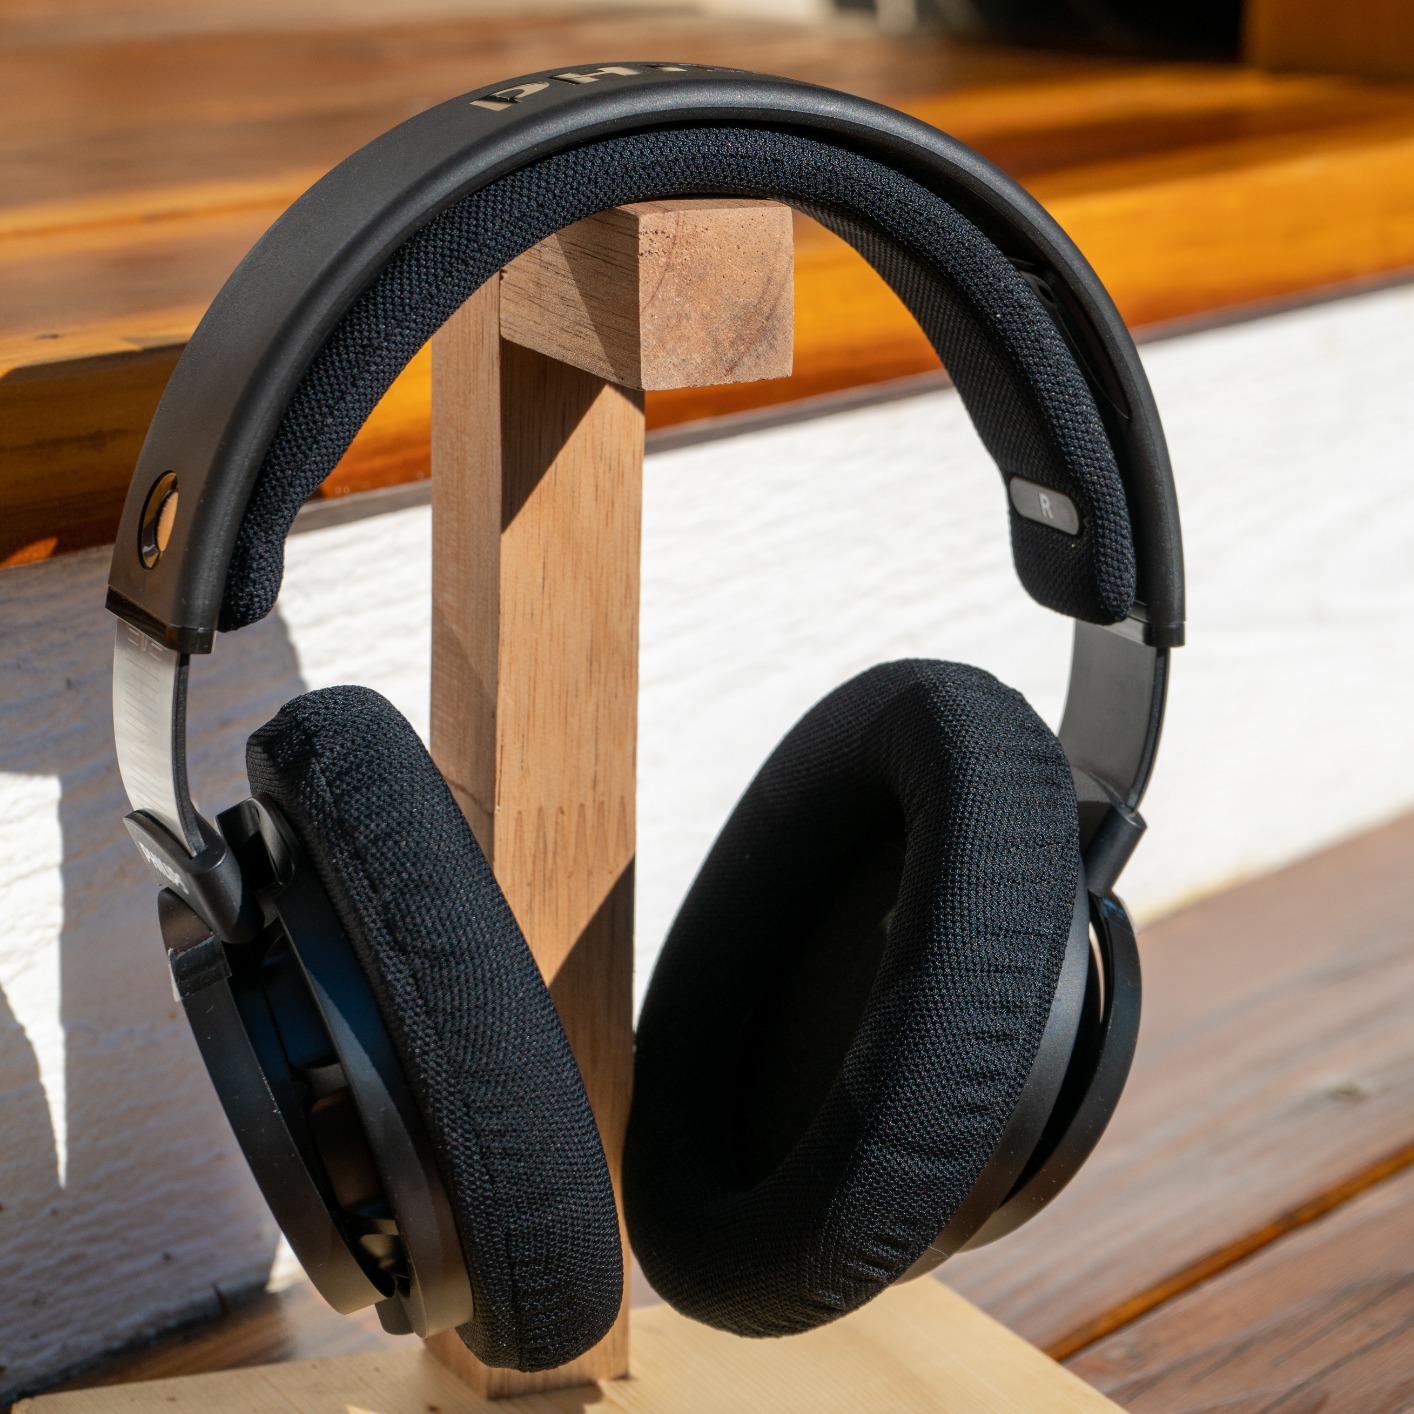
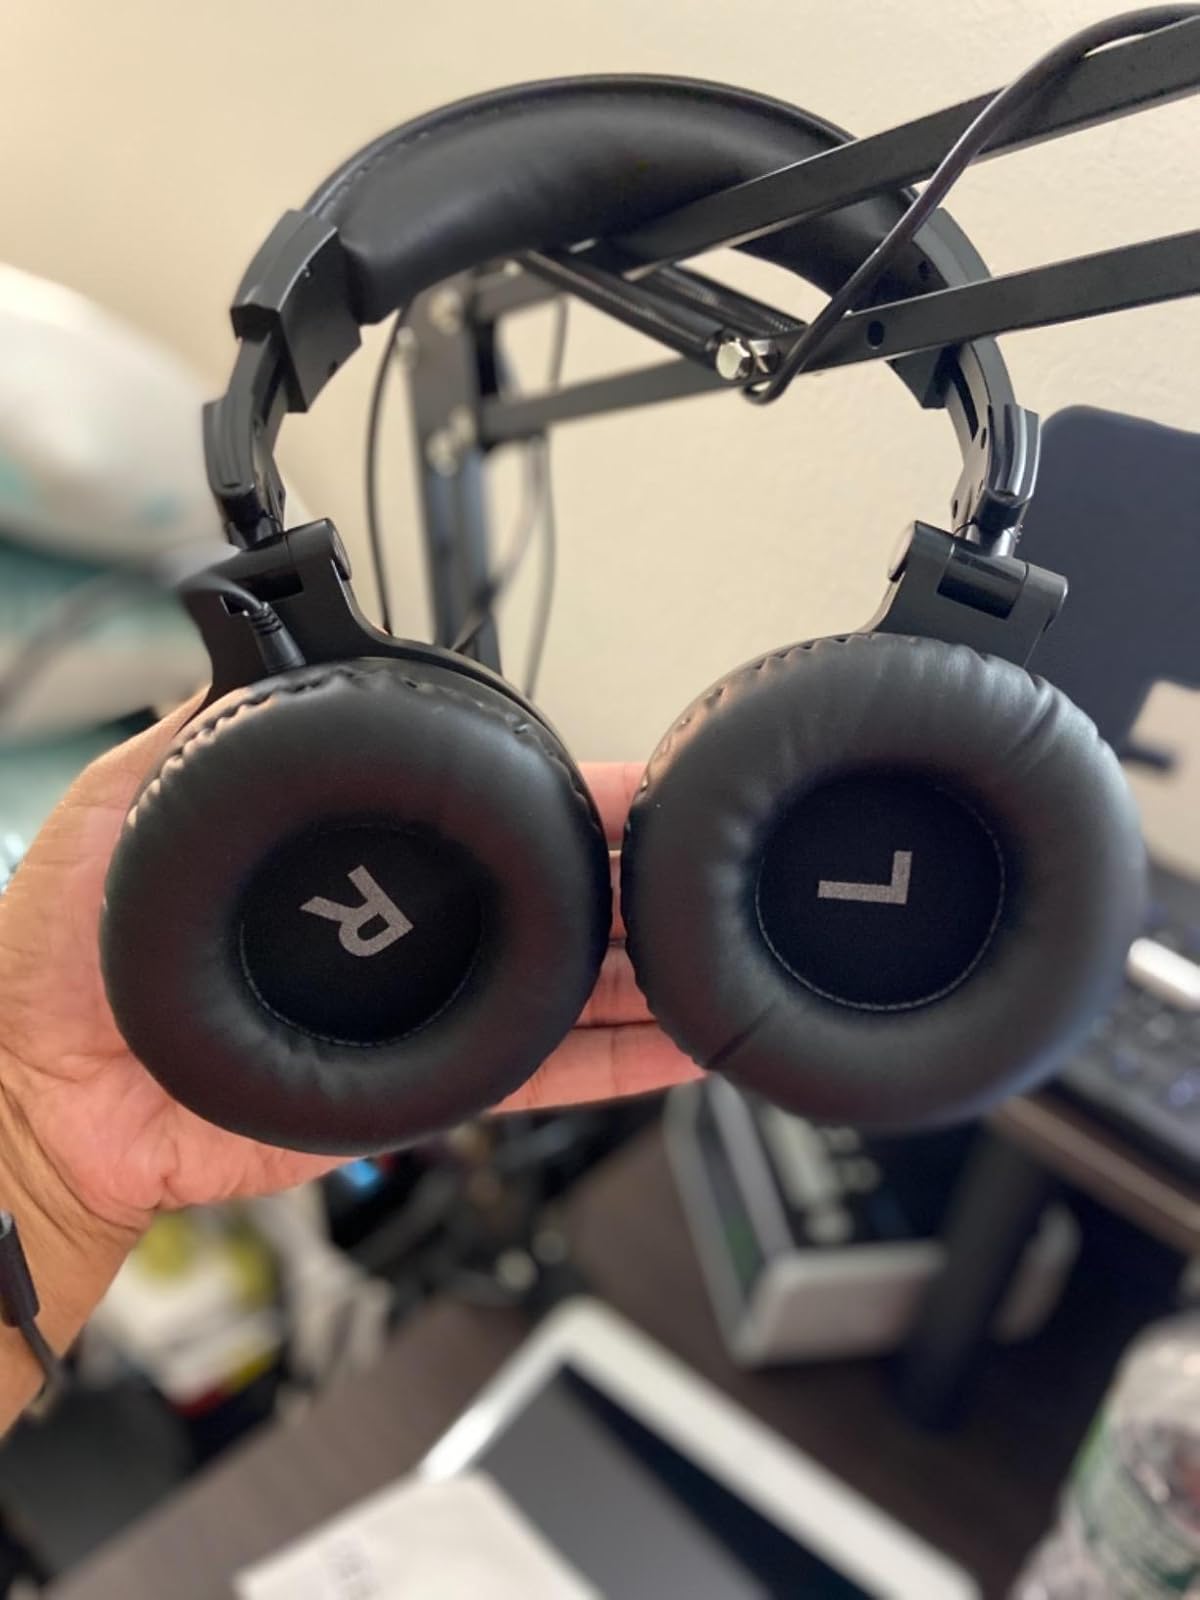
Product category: headphones
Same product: no